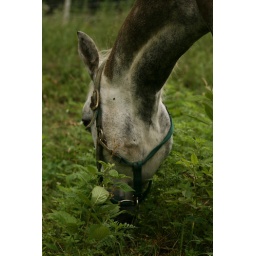
Photos from around the barn..July 23rd, 2009 - Thursday.My horse is the grey paint and the brown and white paint is my friends.